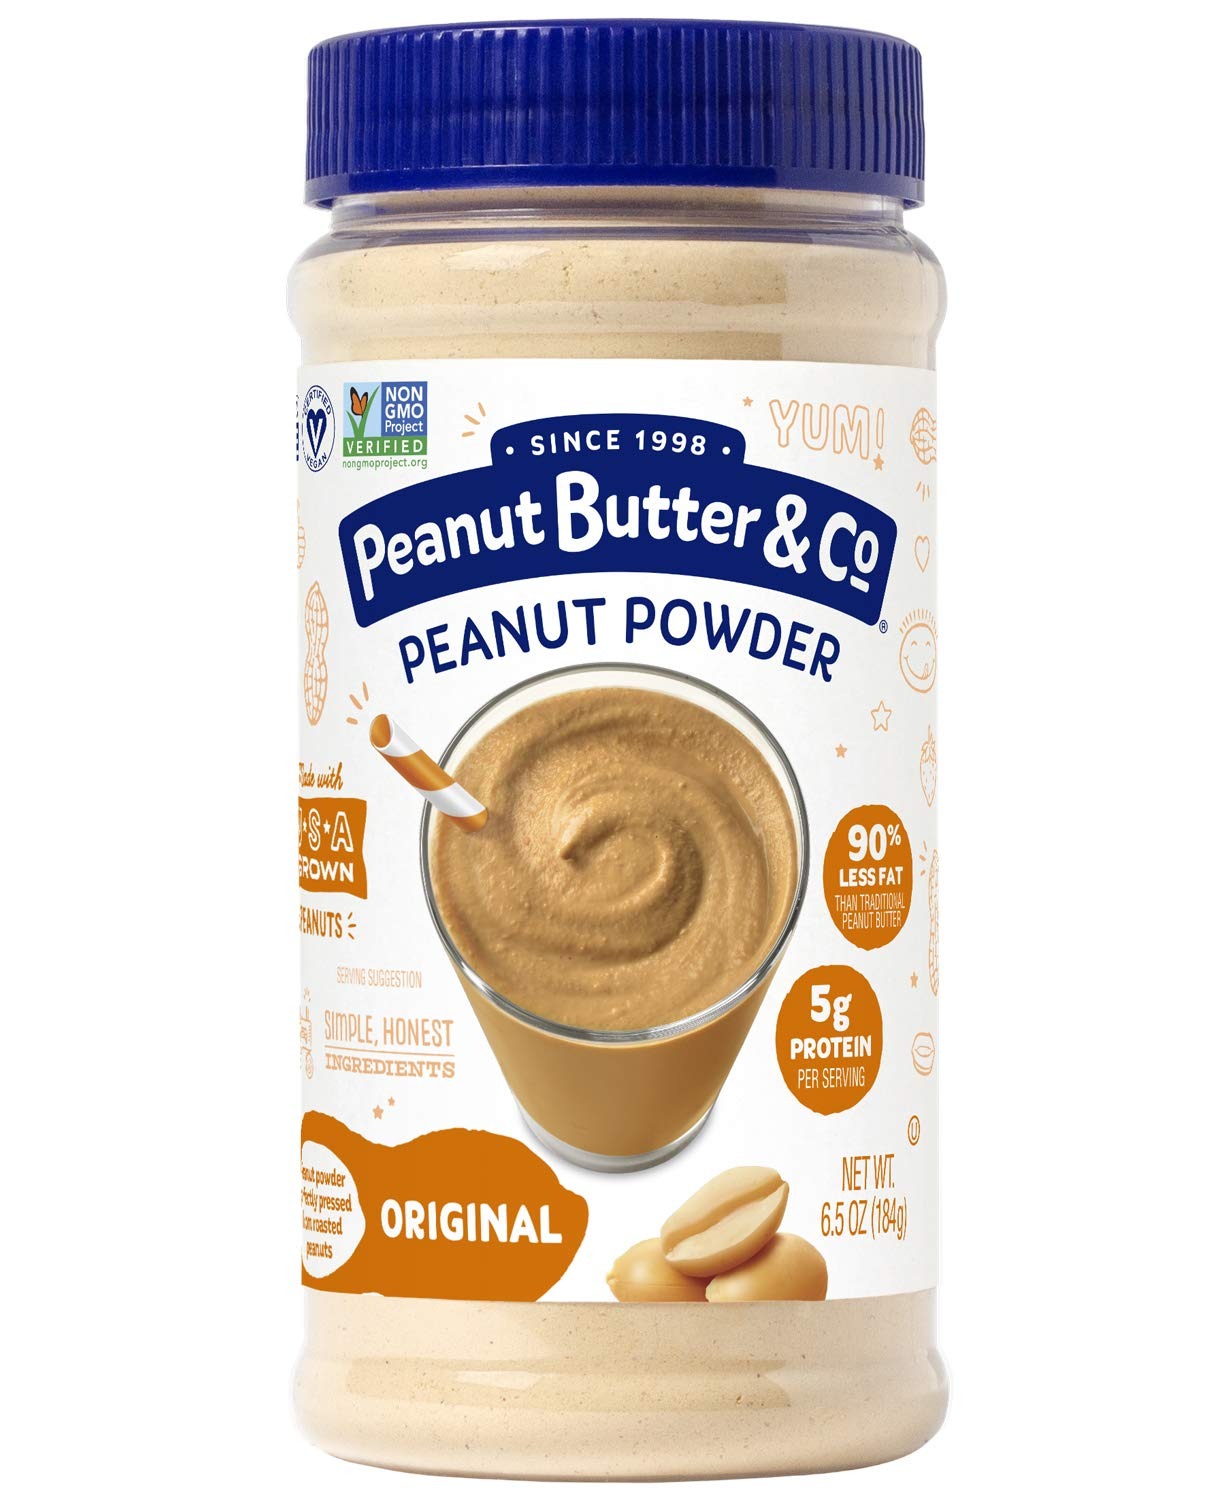
Item Name: Peanut Butter & Co. Original Peanut Protein Powder, Non-GMO Project Verified, Gluten Free, Vegan, 6.5 oz Jar
Bullet Point 1: (1) 6.5 oz jar of Original Peanut Powder for endless peanut possibilities
Bullet Point 2: Made with simple honest ingredients and USA grown peanuts roasted and pressed to remove most of the fat; Non-GMO Verified, Gluten free; Vegan
Bullet Point 3: 50 Calories, 1.5g of Fat, and 5g of Protein per serving, 90% less fat calories than traditional peanut butter
Bullet Point 4: Stir with water for easy spreading, blend in smoothies, use in your favorite baking recipes, mix into yogurt or overnight oats, or add to sauces and soups
Bullet Point 5: Try all of our amazing Peanut Powder varieties - Original, Vanilla, Honey, Flax & Chia, Cocoa, and Pure Peanut
Value: 6.5
Unit: Ounce

Price: 6.245